Ruby Buckton

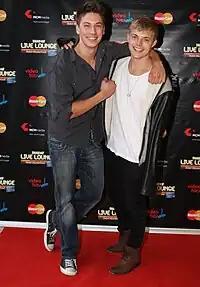
Lincoln Younes and David Jones-Roberts ("pictured") play Casey Braxton and Xavier Austin, two of Ruby's love interests.

Ruby has a relationship with Xavier Austin (David Jones-Roberts), who initially messes her around. Ruby decides to try and win Xavier back even after her initial heartbreak, of this Breeds states: "She pushes boundaries where I wouldn't and she has a lot of fun. She thinks she is so mature, but she's really young and innocent." Breeds explains her attraction to Xavier as "a challenge - she had to work for him and there is something mysterious and naughty about him but deep down she knows he is loyal and decent." Their relationship ultimately ends after they grow apart. Breeds said that Ruby and Xavier's relationship was a more "beautiful friendship and really good support" dynamic, rather than a romantic scenario. She also said it was "lacking passion, which everyone deserves. It's there but it's not there enough."